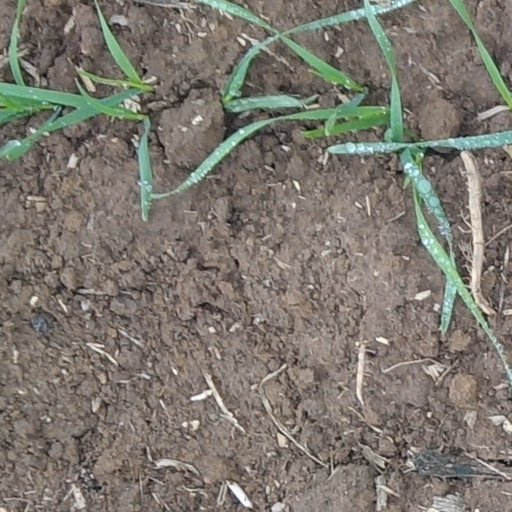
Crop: wheat